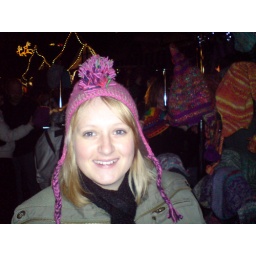
trying on hats at the german market in b'ham